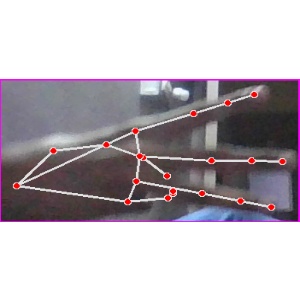
अक्षर: भ